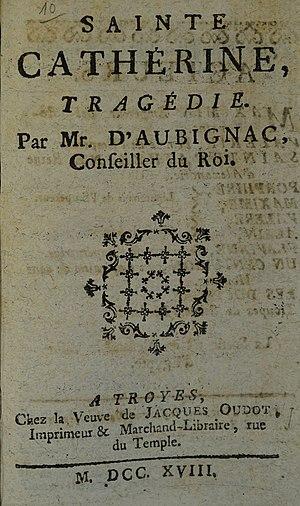
extrait du livre.
François Hédelin, connu en littérature sous le nom d'abbé d'Aubignac, est un dramaturge et théoricien français du théâtre.
La littérature de colportage désigne une première forme de littérature dite « populaire », apparue en Europe distribuée par les colporteurs.